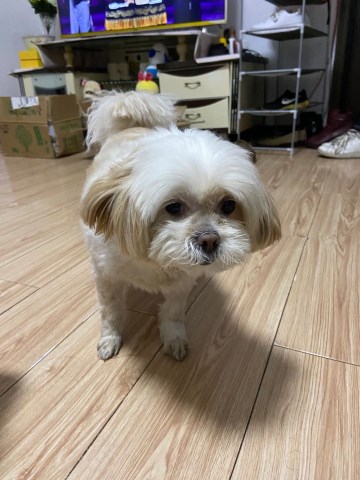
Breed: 3083-n000117-Bichon_Frise